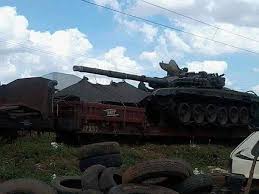
Label: Tank